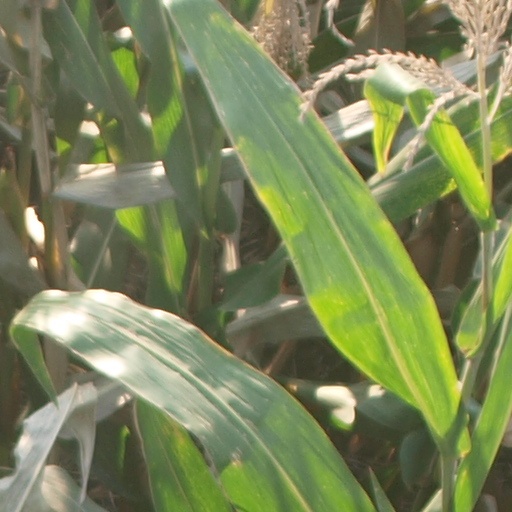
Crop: maize; corn